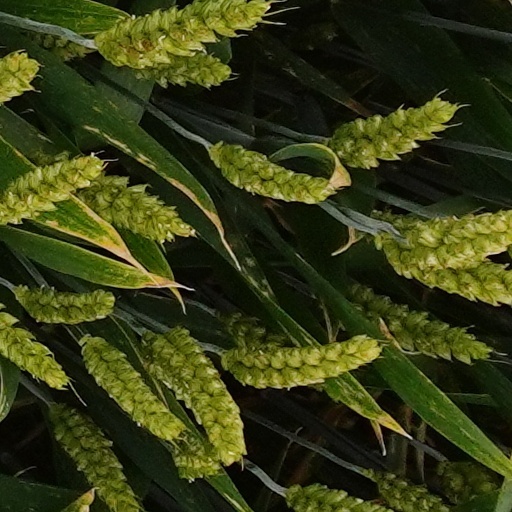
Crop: wheat